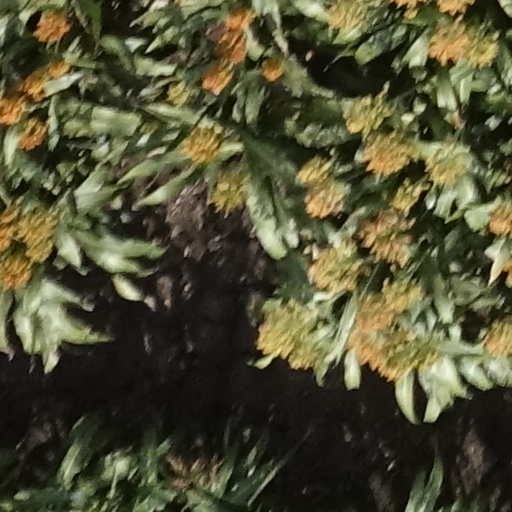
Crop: sorghum